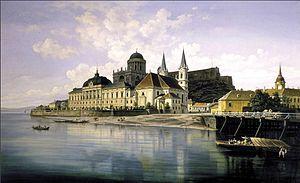
Hubert Sattler, né le 21 janvier 1817 à Salzbourg et mort le 3 avril 1904 à Vienne, est un peintre paysagiste autrichien.